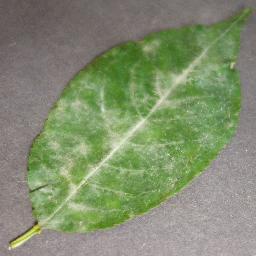
Label: Cherry___Powdery_mildew